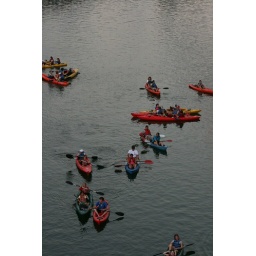
some of the million plus bats living under the congress street bridge on a friday night